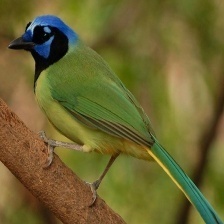
Species: GREEN JAY
Scientific name: CYANOCORAX YNCAS
ImageNet parent category: jay